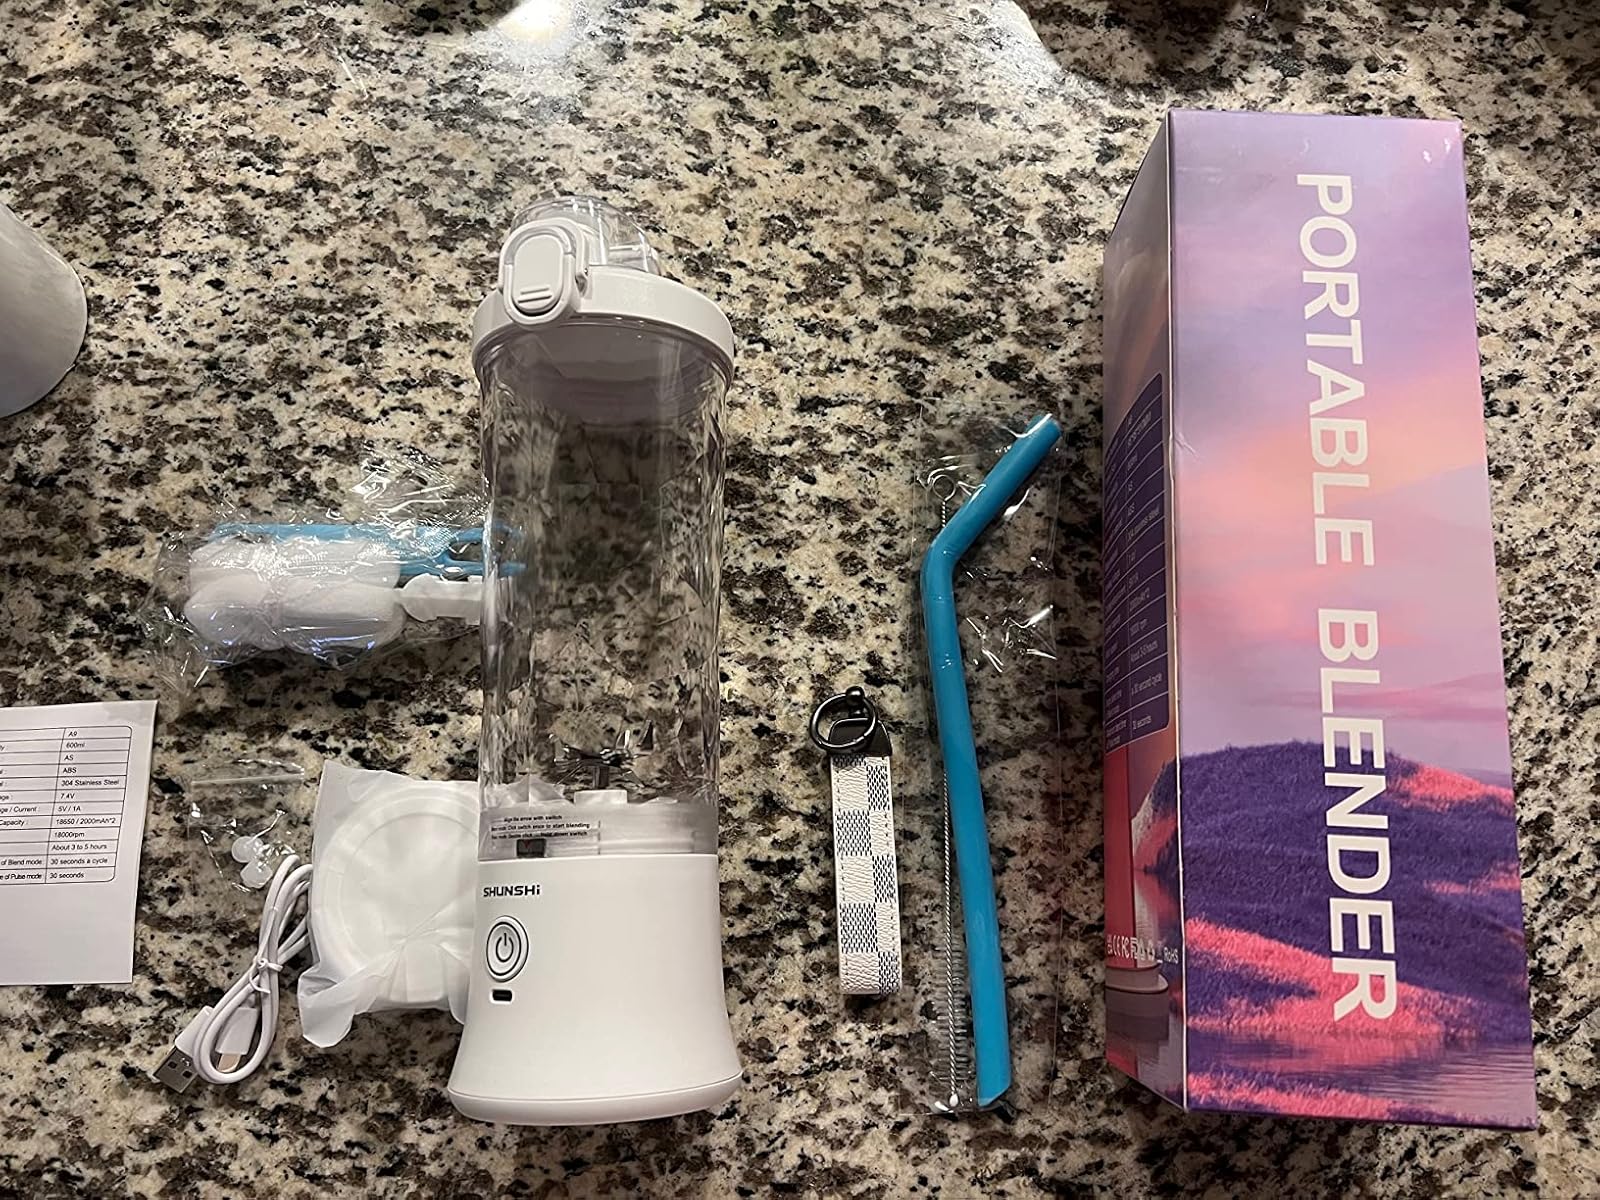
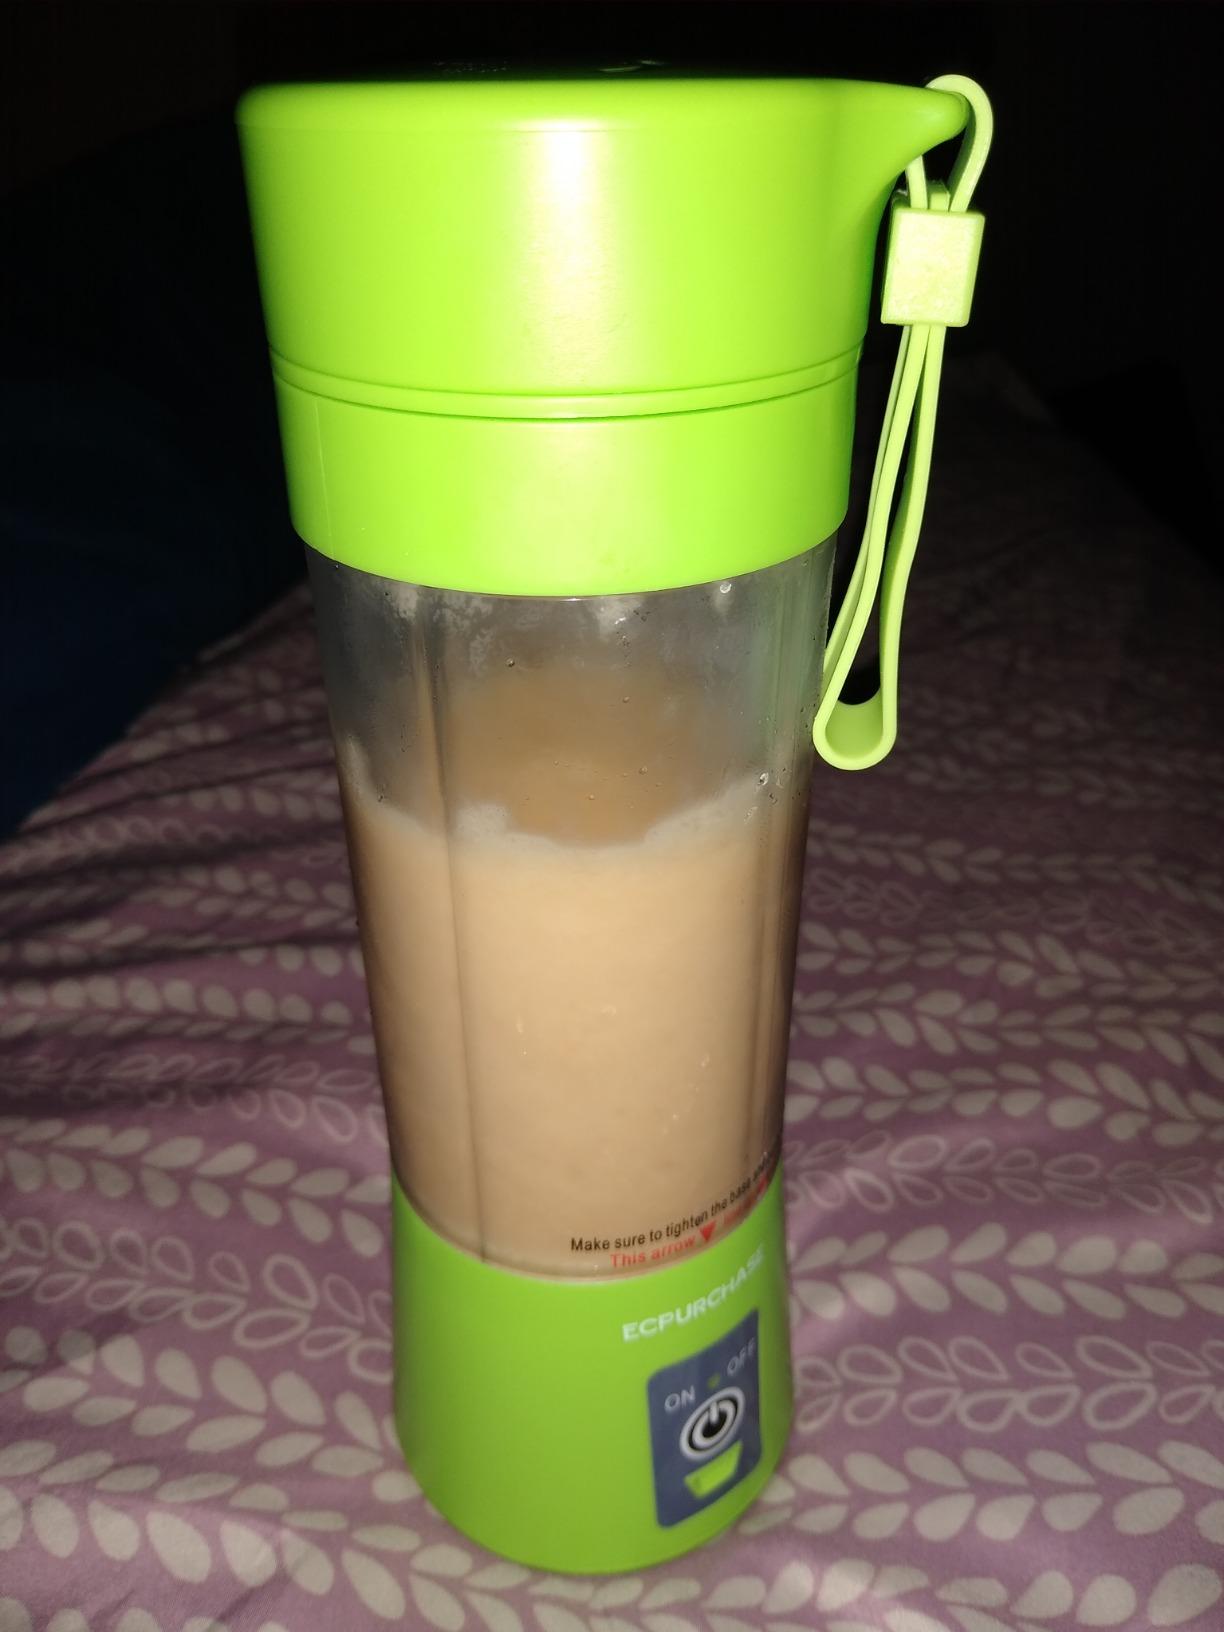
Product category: items_blender
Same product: no